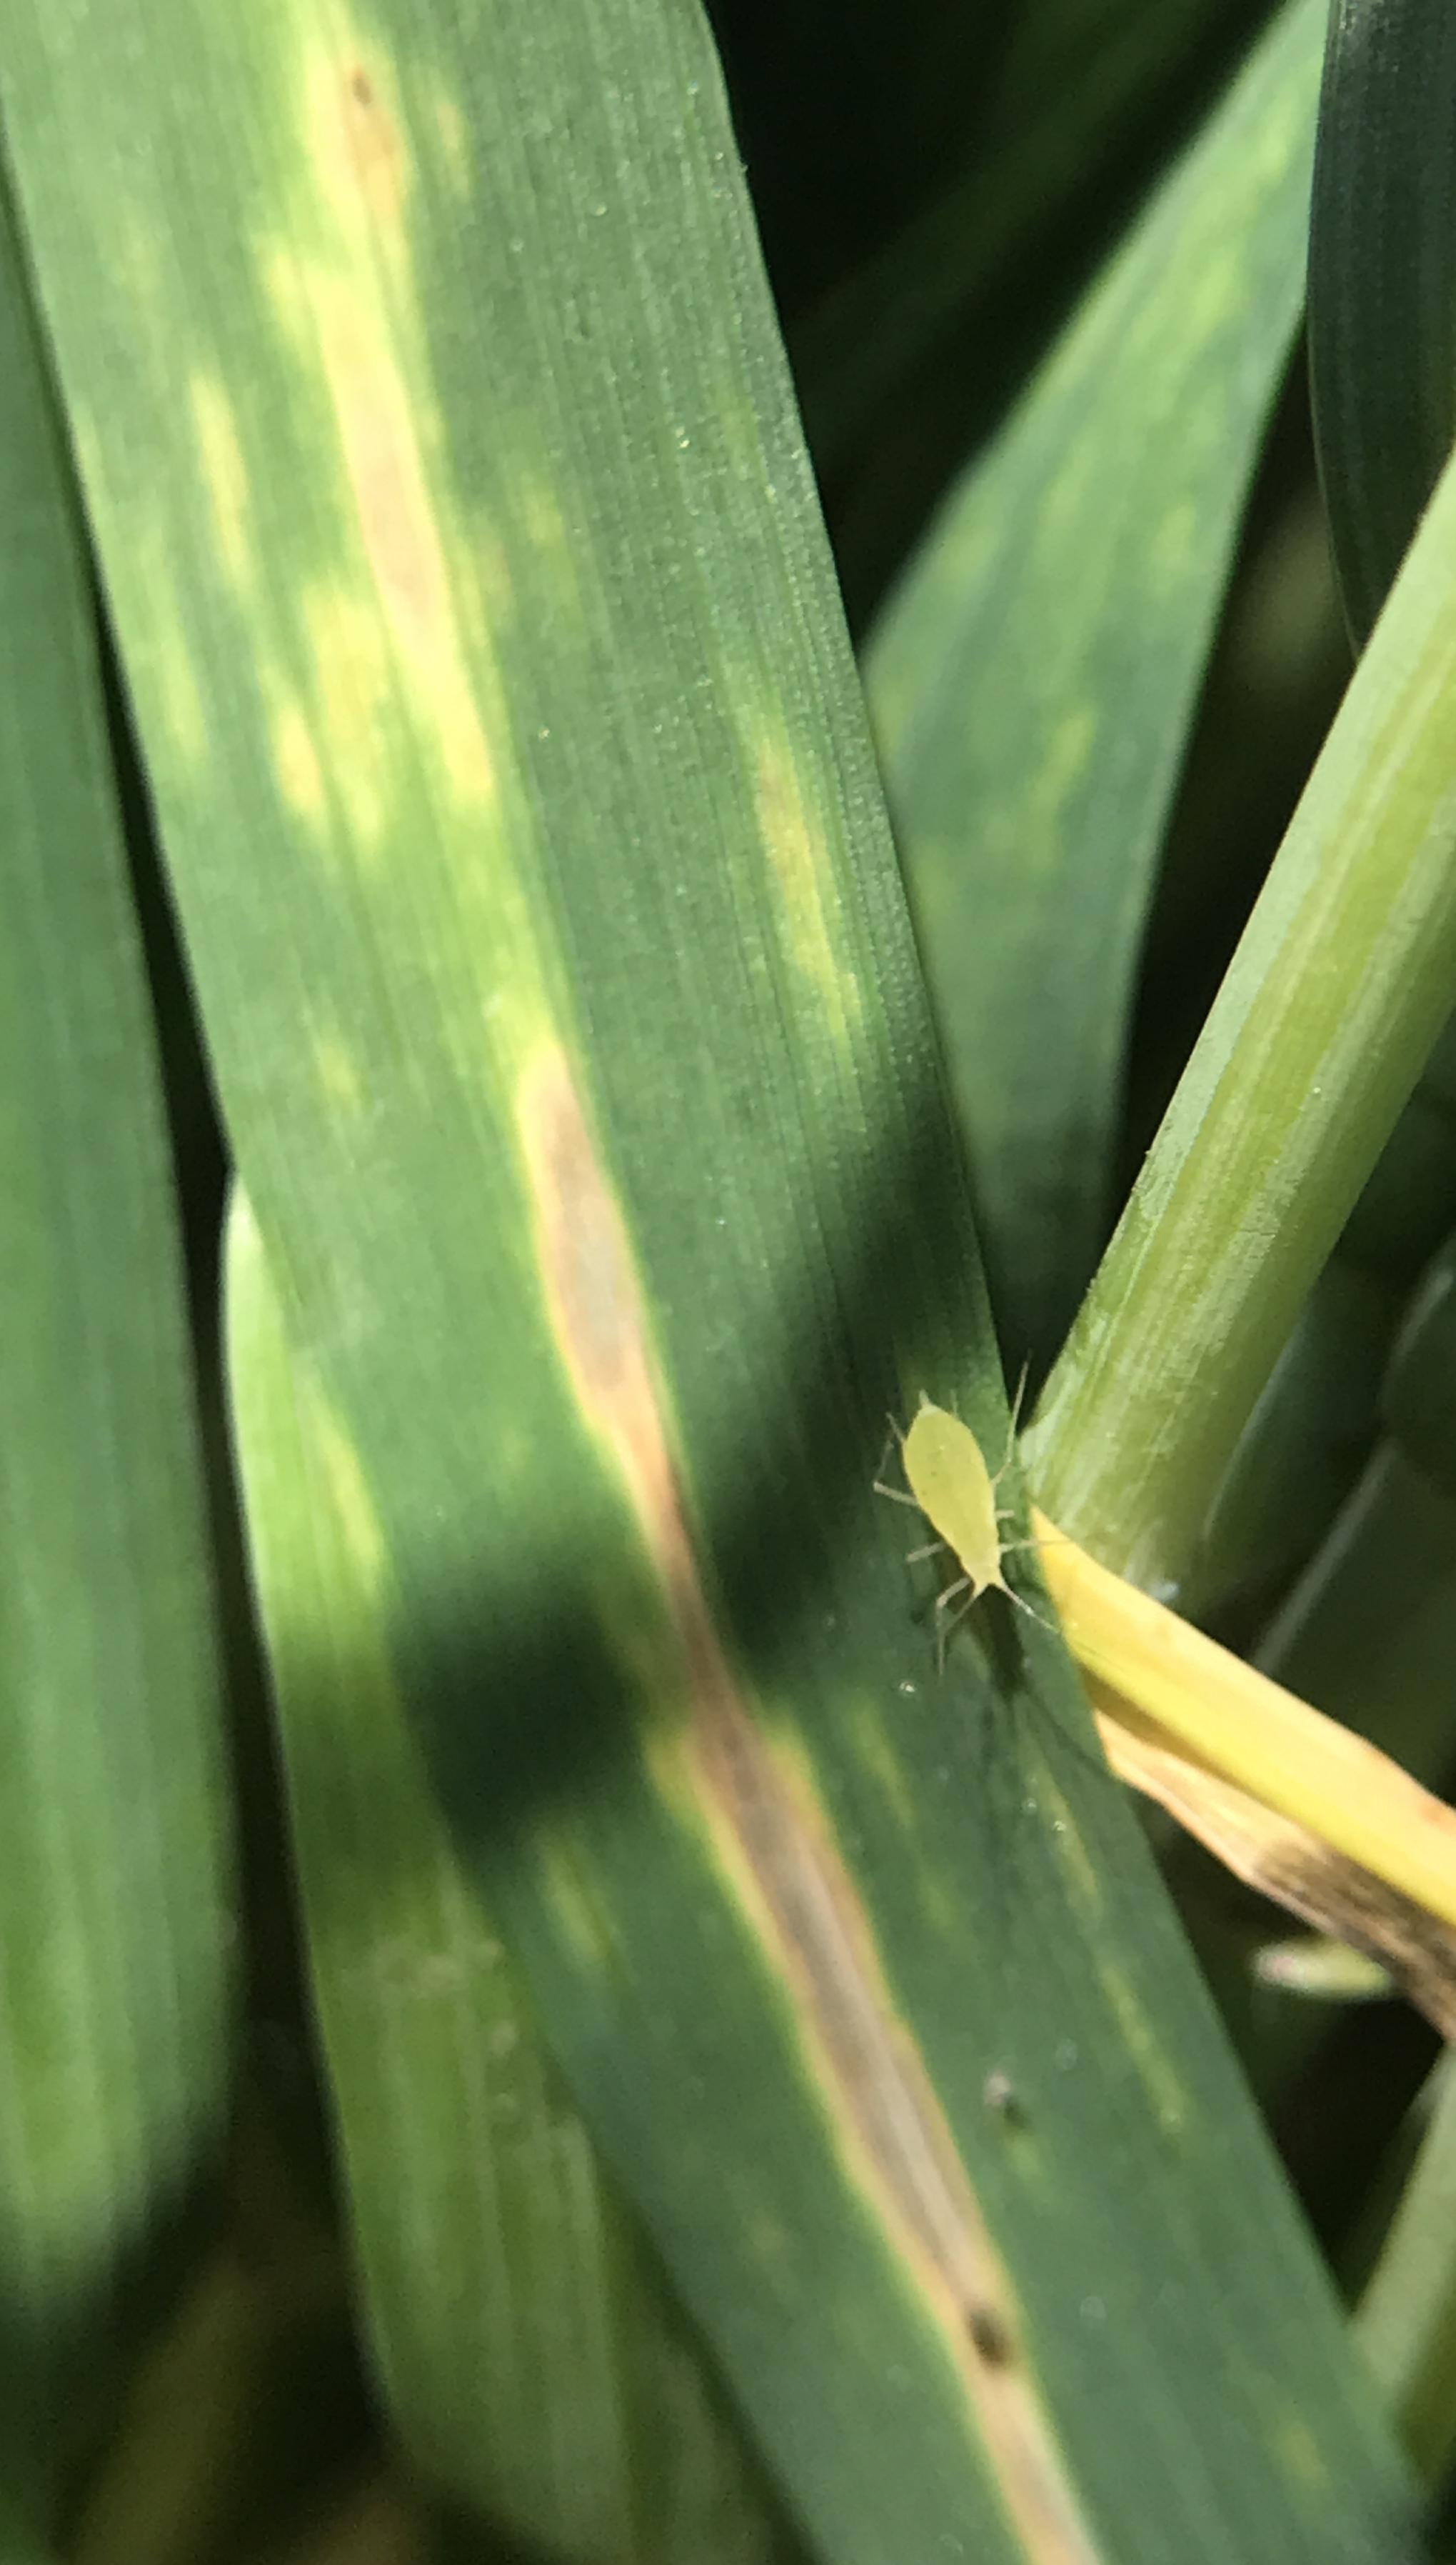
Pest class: cereal_grass_aphid